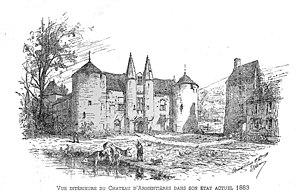
dessin de Pilloy des fouilles de Frédéric Moreau.
Le château d'Armentières est une ancienne maison forte, de la fin du XIIIᵉ siècle ou du début du XIVᵉ siècle, profondément remanié au XVIᵉ siècle, dont les ruines se dressent sur la commune d'Armentières-sur-Ourcq dans le département de l'Aisne en région Hauts-de-France.